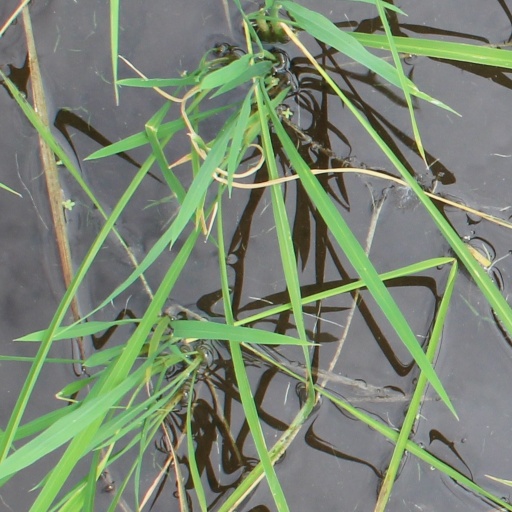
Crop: rice